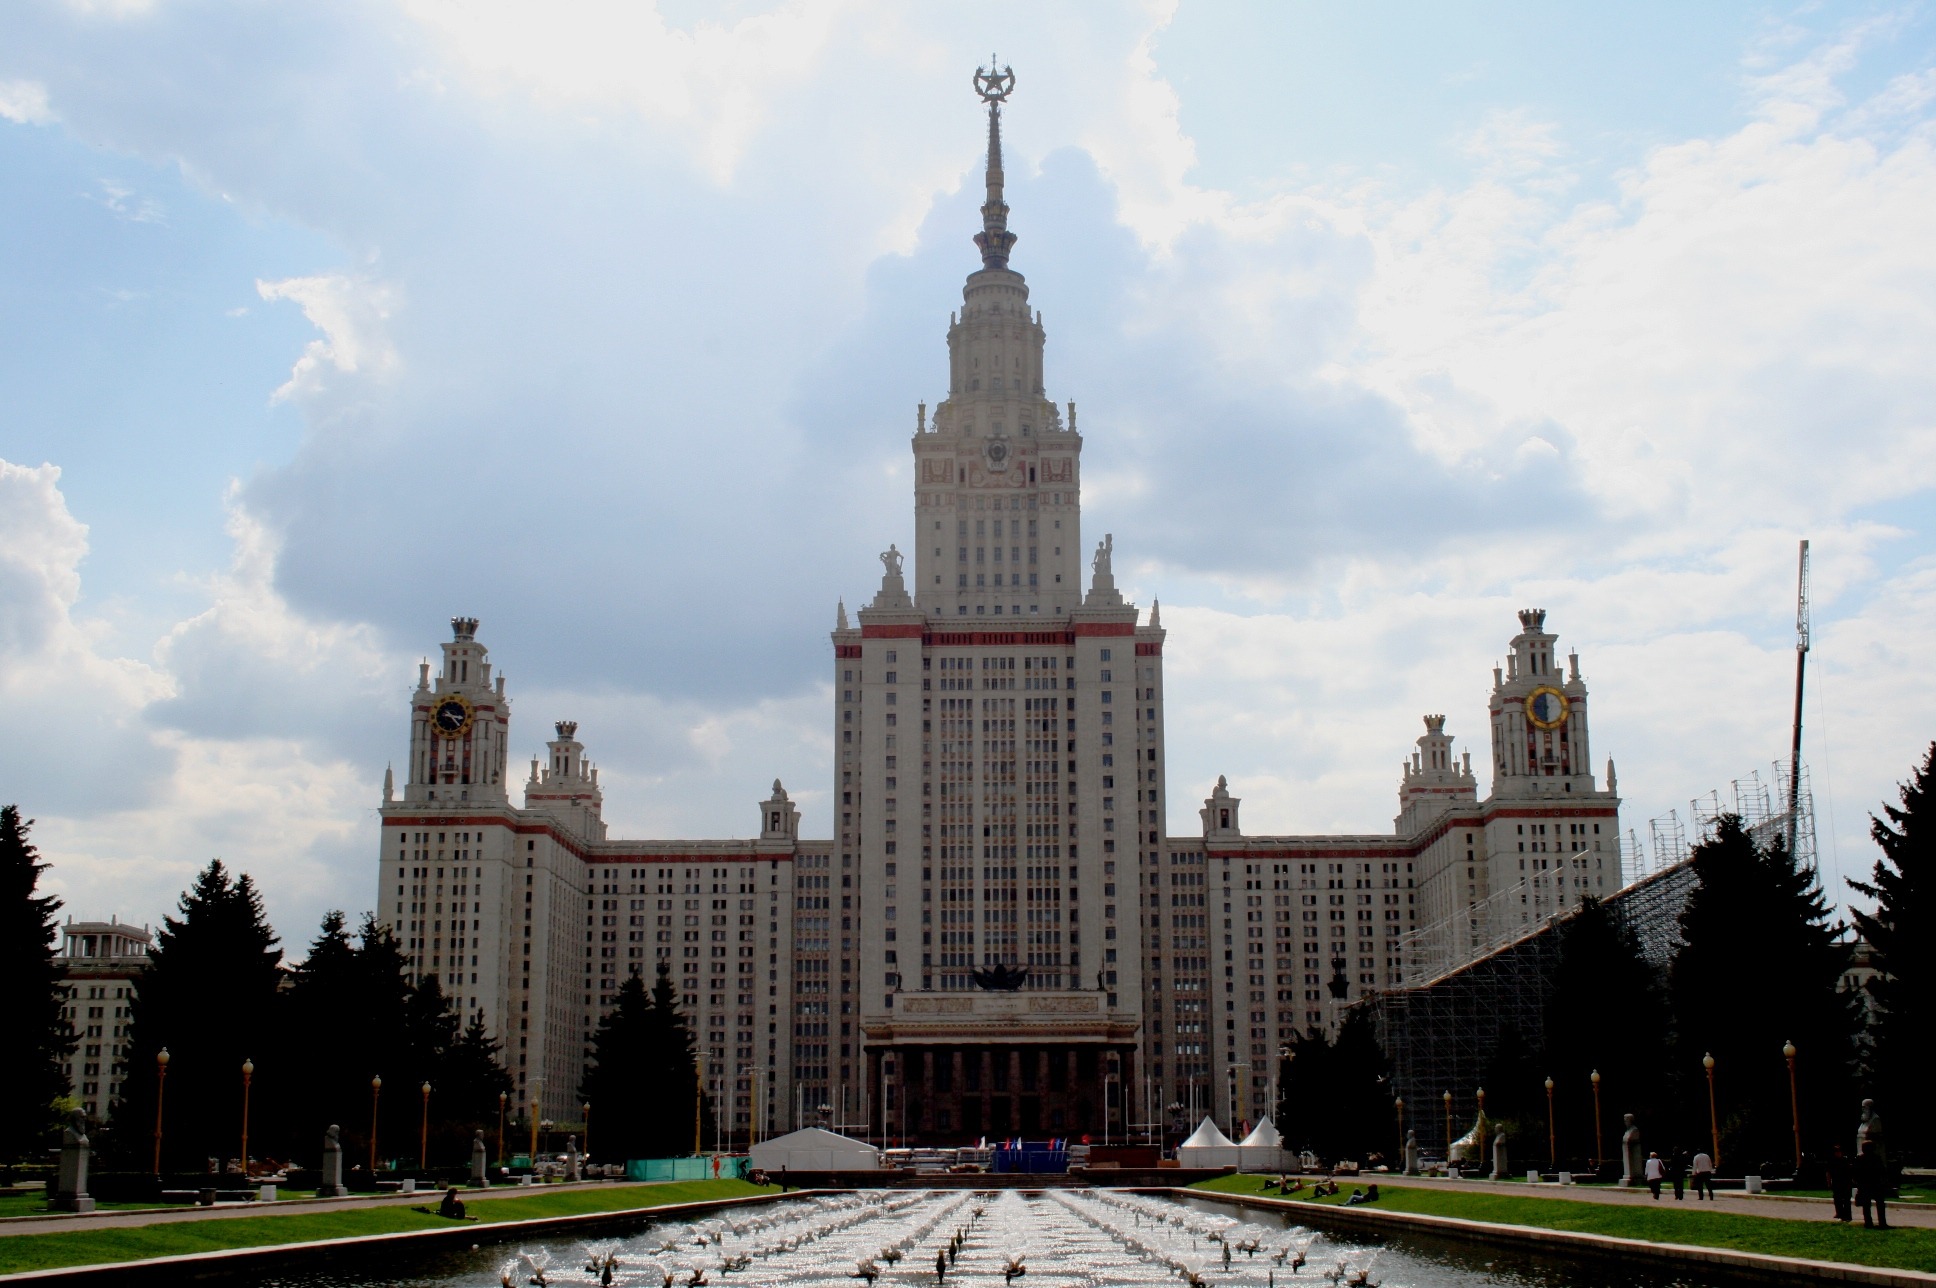
sky, skyline, building, city, skyscraper, cityscape, downtown, tower, plaza, landmark, cathedral, modern, high rise, place of worship, towers, spire, new, town square, fountains, gardens, metropolis, imposing, gothic style, urban area, human settlement, metropolitan area, stalinist era, mosco state university, trees lawn